Baja: Edge of Control

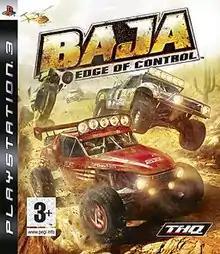

Baja: Edge of Control is a 2008 off-road racing video game developed by 2XL Games and published by THQ for PlayStation 3 and Xbox 360. The game gets its name from the real life Baja 1000 off-road race in Baja California and Baja California Sur, Mexico, on which it is based. The game is set on over 95 different tracks, including three different Baja 250 courses, two Baja 500 courses, one Baja 1000 course, and has nine open world environments.